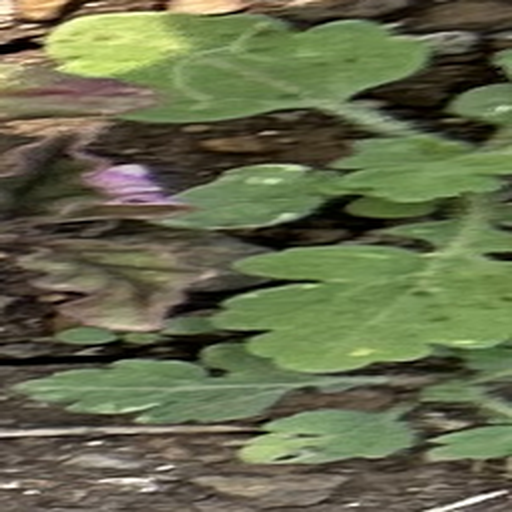
Weed species: Gajar_gavat_(Parthenium hysterophorus)